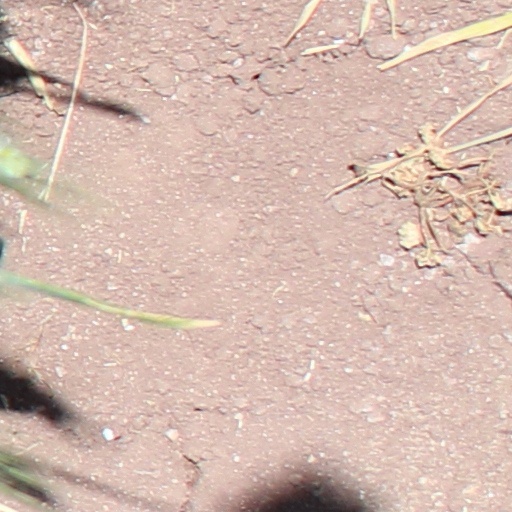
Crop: wheat